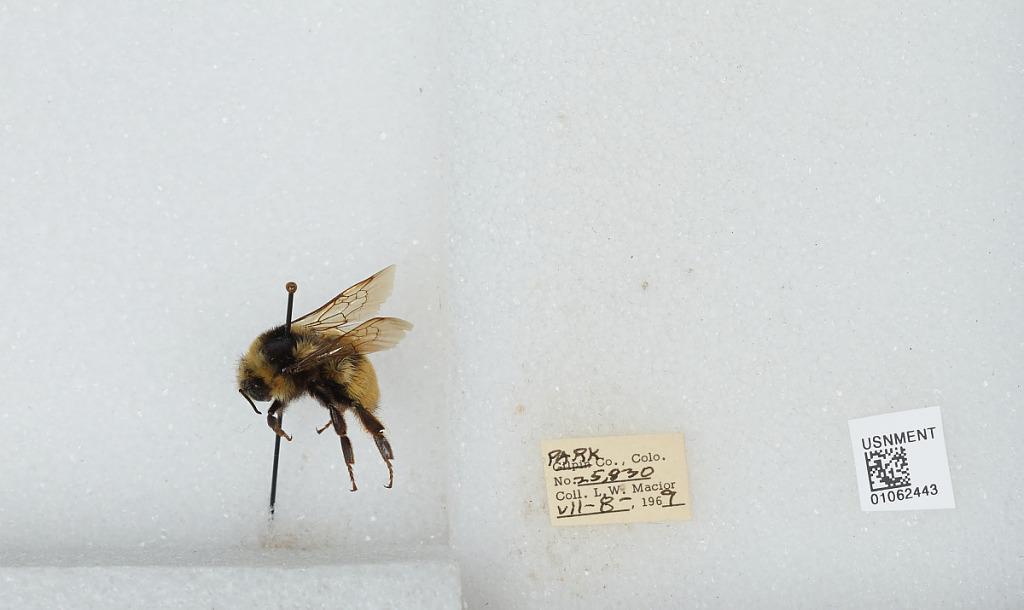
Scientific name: Bombus (Pyrobombus) bifarius Cresson
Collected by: L. Macior
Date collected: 1969-7-8
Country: United States
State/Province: Colorado
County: Park
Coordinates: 40.3533, -106.919